Ebenezer Akwanga

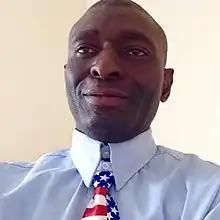

Ebenezer Derek Mbongo Akwanga is an Ambazonian independence activist. He is the chairman of the African People's Liberation Movement, an Ambazonian separatist movement, and heads its armed wing, SOCADEF.